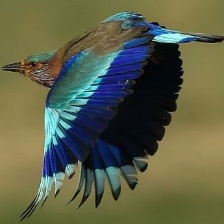
Species: INDIAN ROLLER
Scientific name: CORACIAS BENGHALENSIS